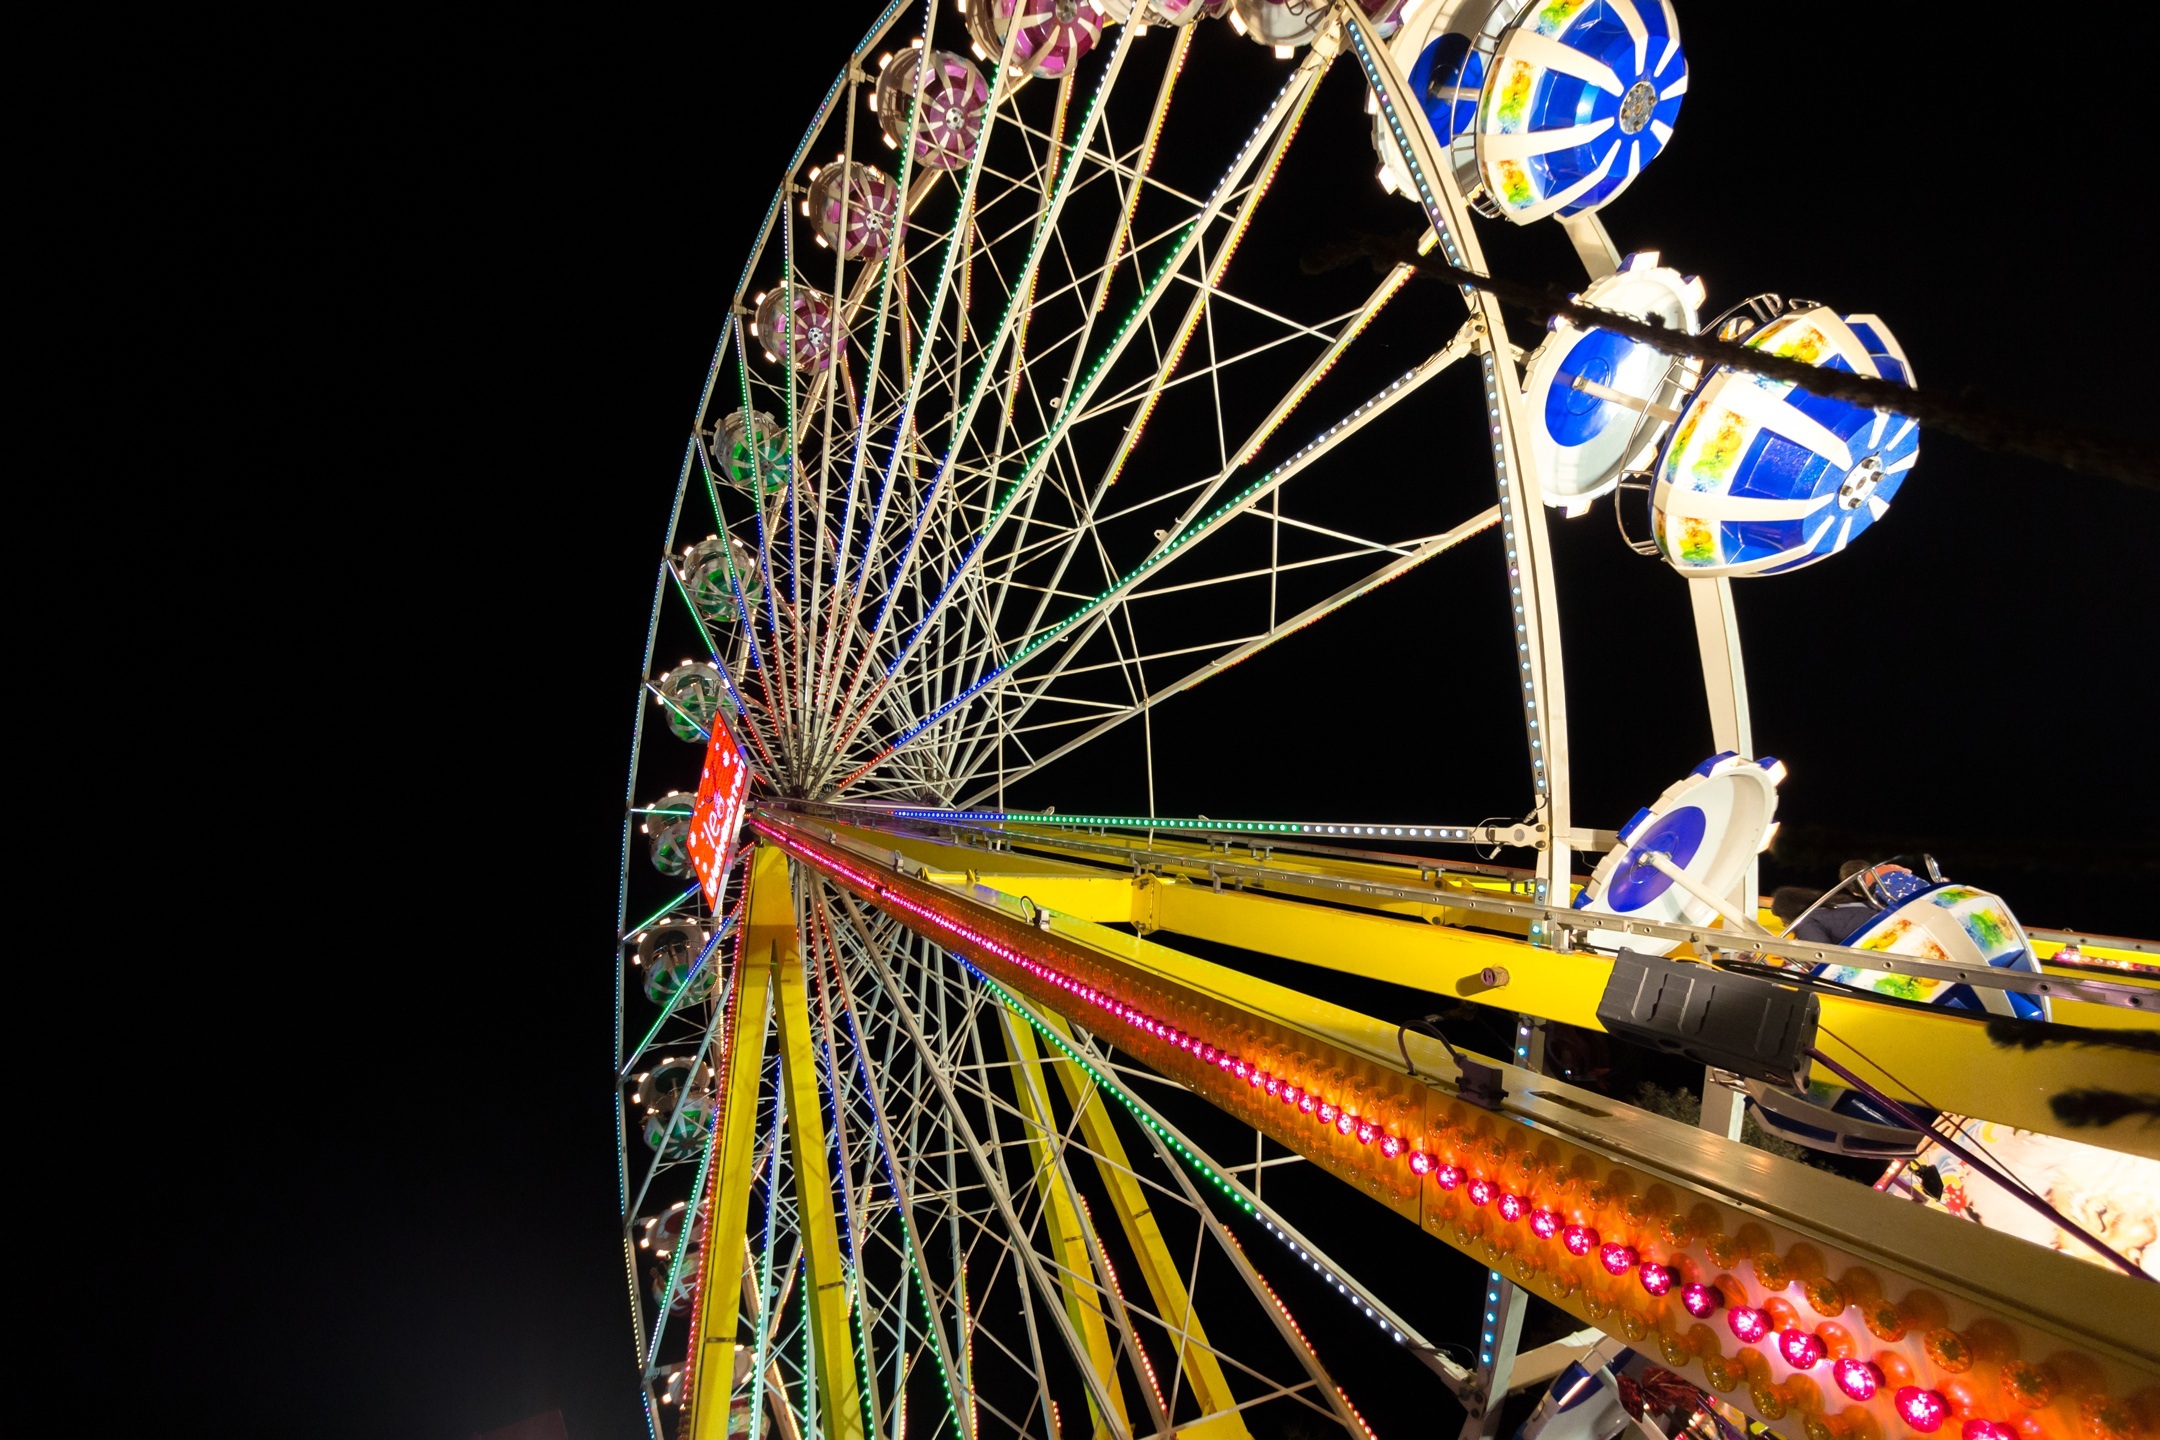
night, recreation, ferris wheel, amusement park, park, carousel, lighting, lights, tourist attraction, fair, night photograph, year market, amusement ride, kamble, outdoor recreation, nonbuilding structure